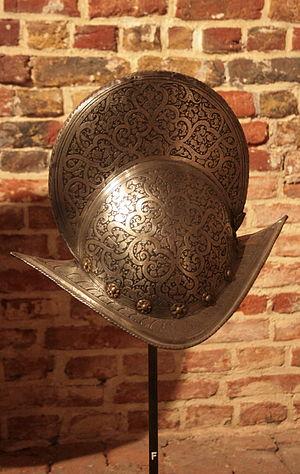
Porte de Hal, Bruxelles, Belgique (1381). Morion